Adani Group

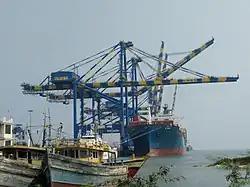
Krishnapatnam Port in Andhra Pradesh

In 2015, the Adani Group's Adani Renewable Energy Park signed a pact with the Rajasthan Government for a 50:50 joint venture to set up India's largest solar park with a capacity of 10,000 MW. In November 2015, the Adani group began construction at the port in Vizhinjam, Kerala.